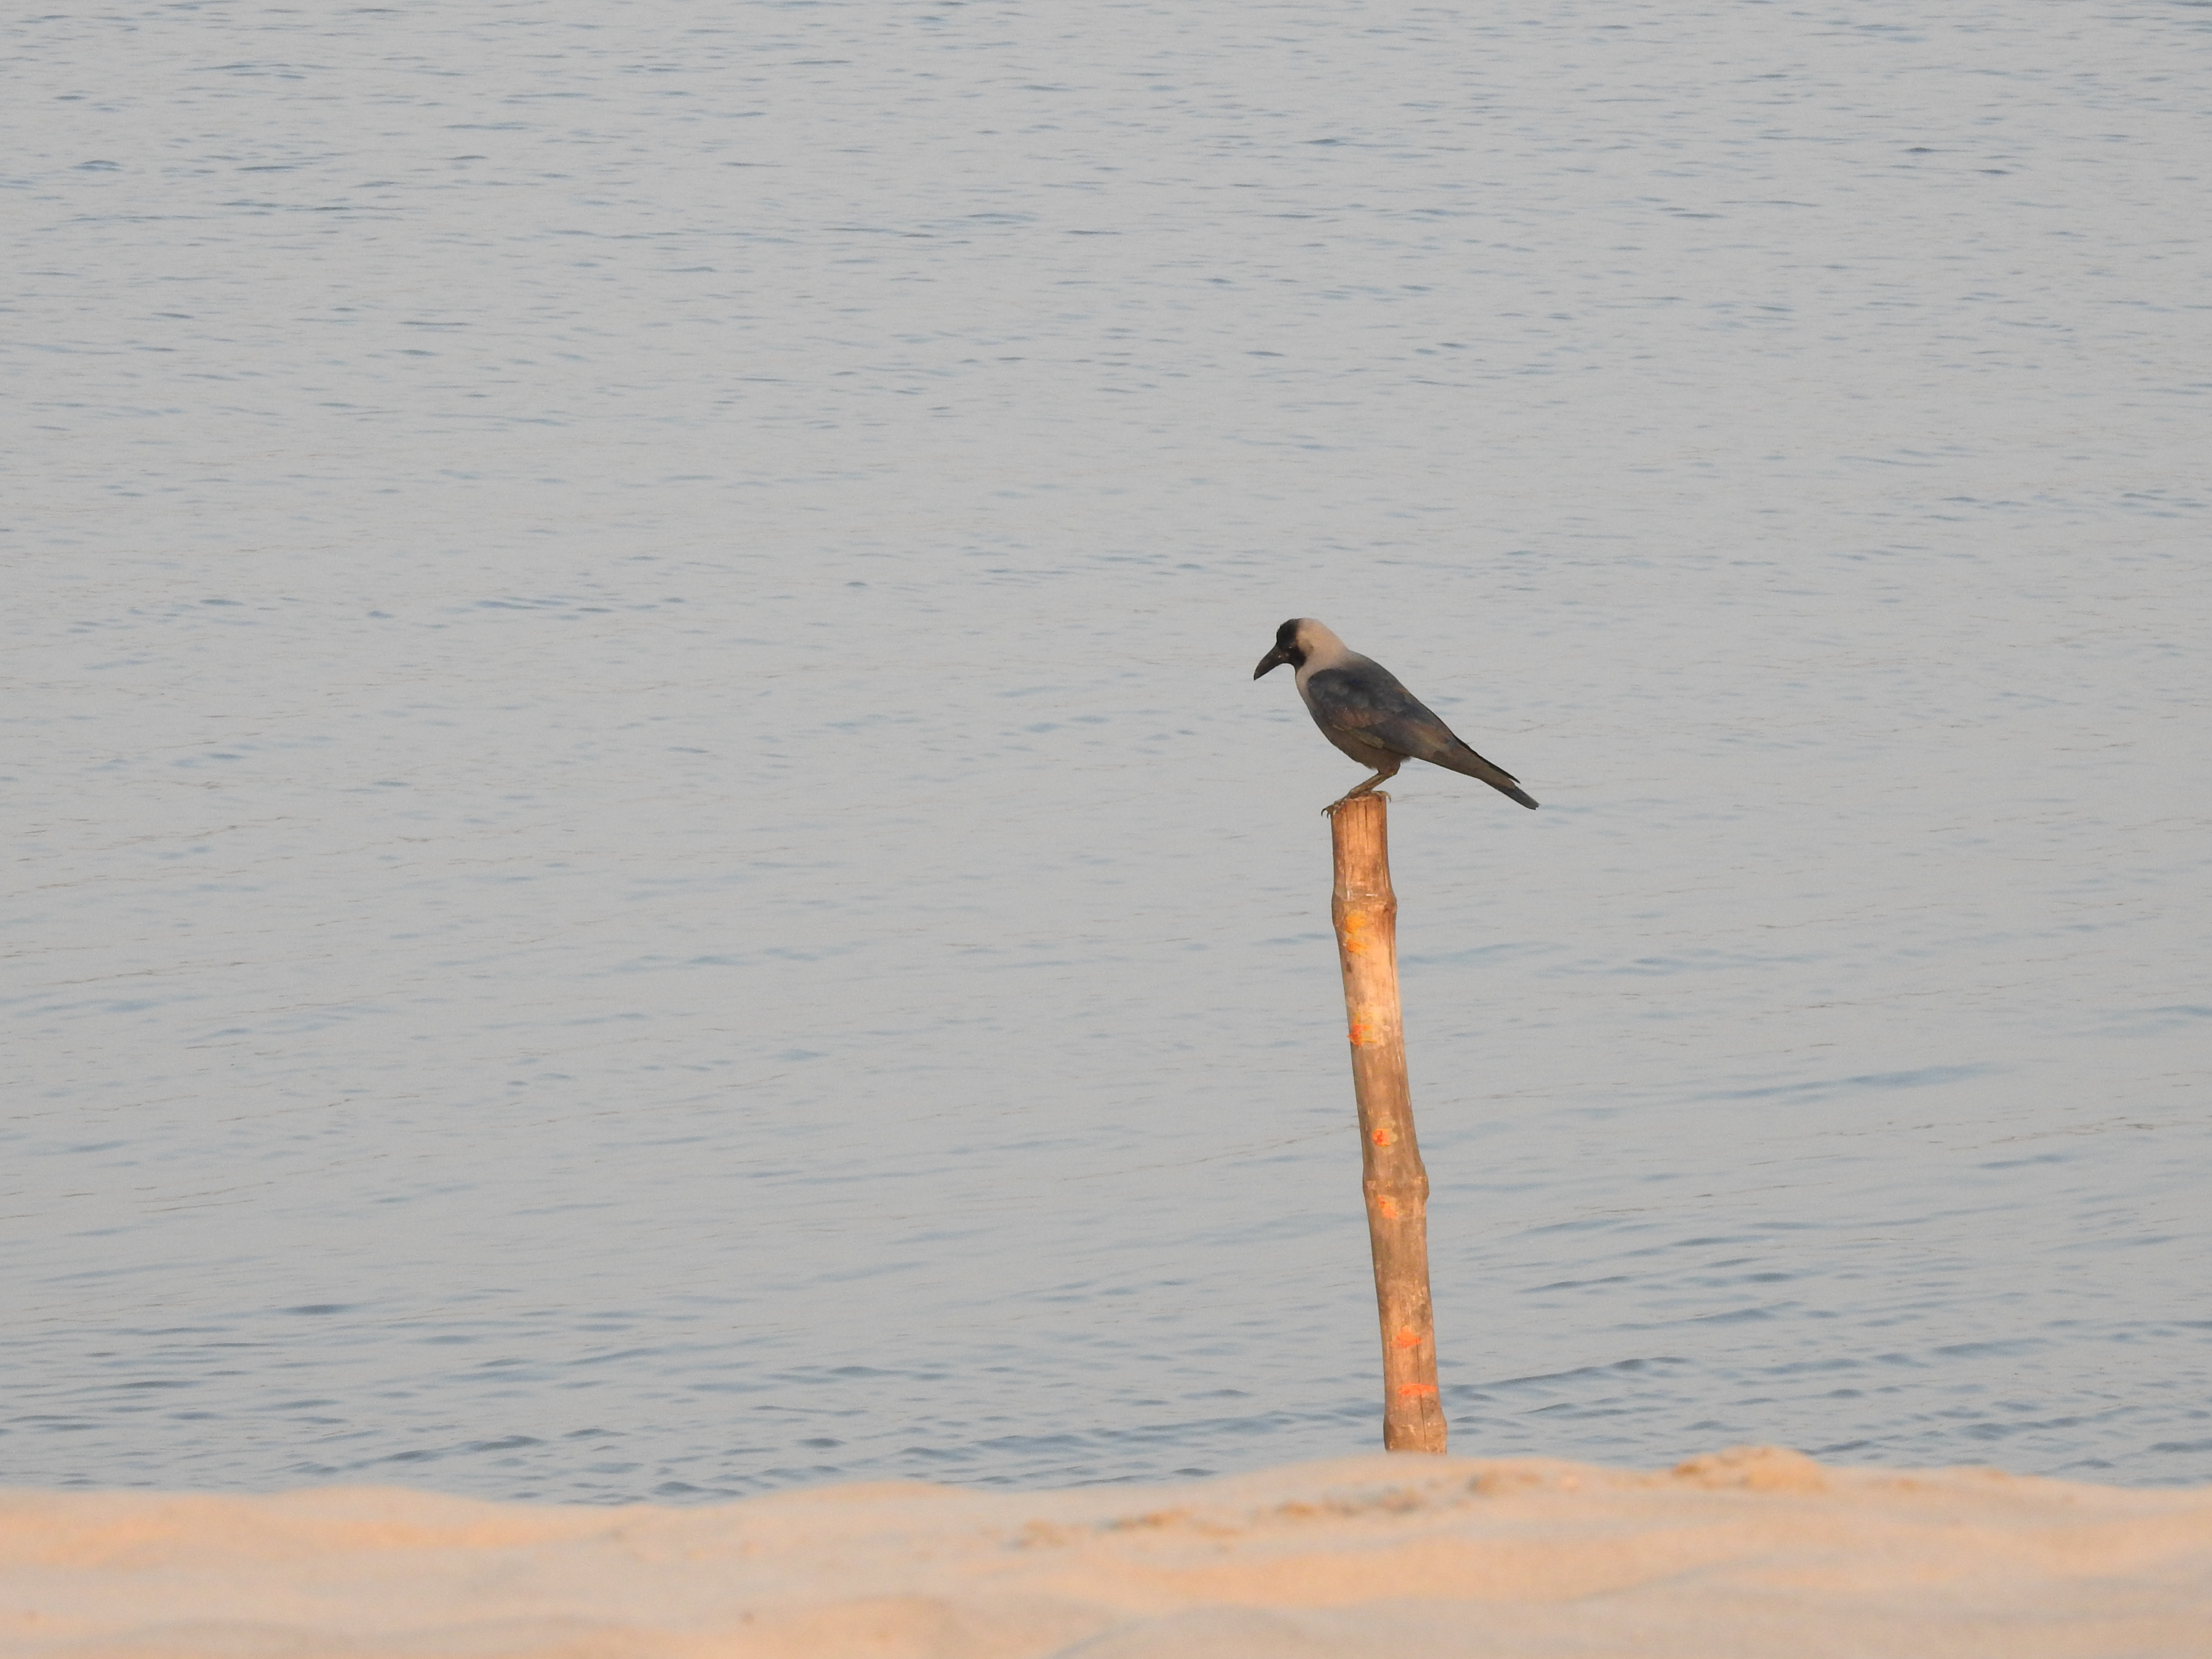
crow, water, sea, river, sand, bird, fauna, shorebird, beak, seabird, water bird, wildlife, sky, charadriiformes, stilt, mudflat